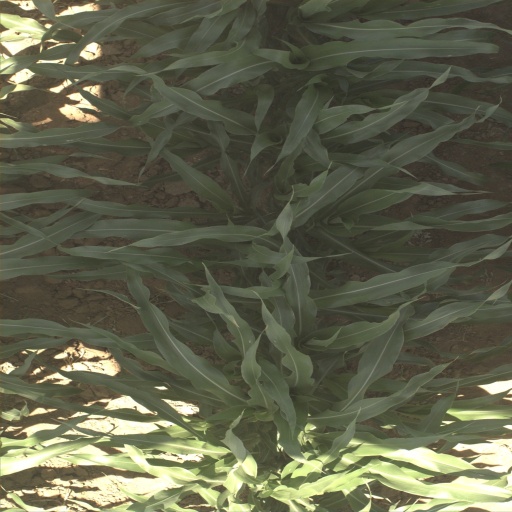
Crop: sorghum